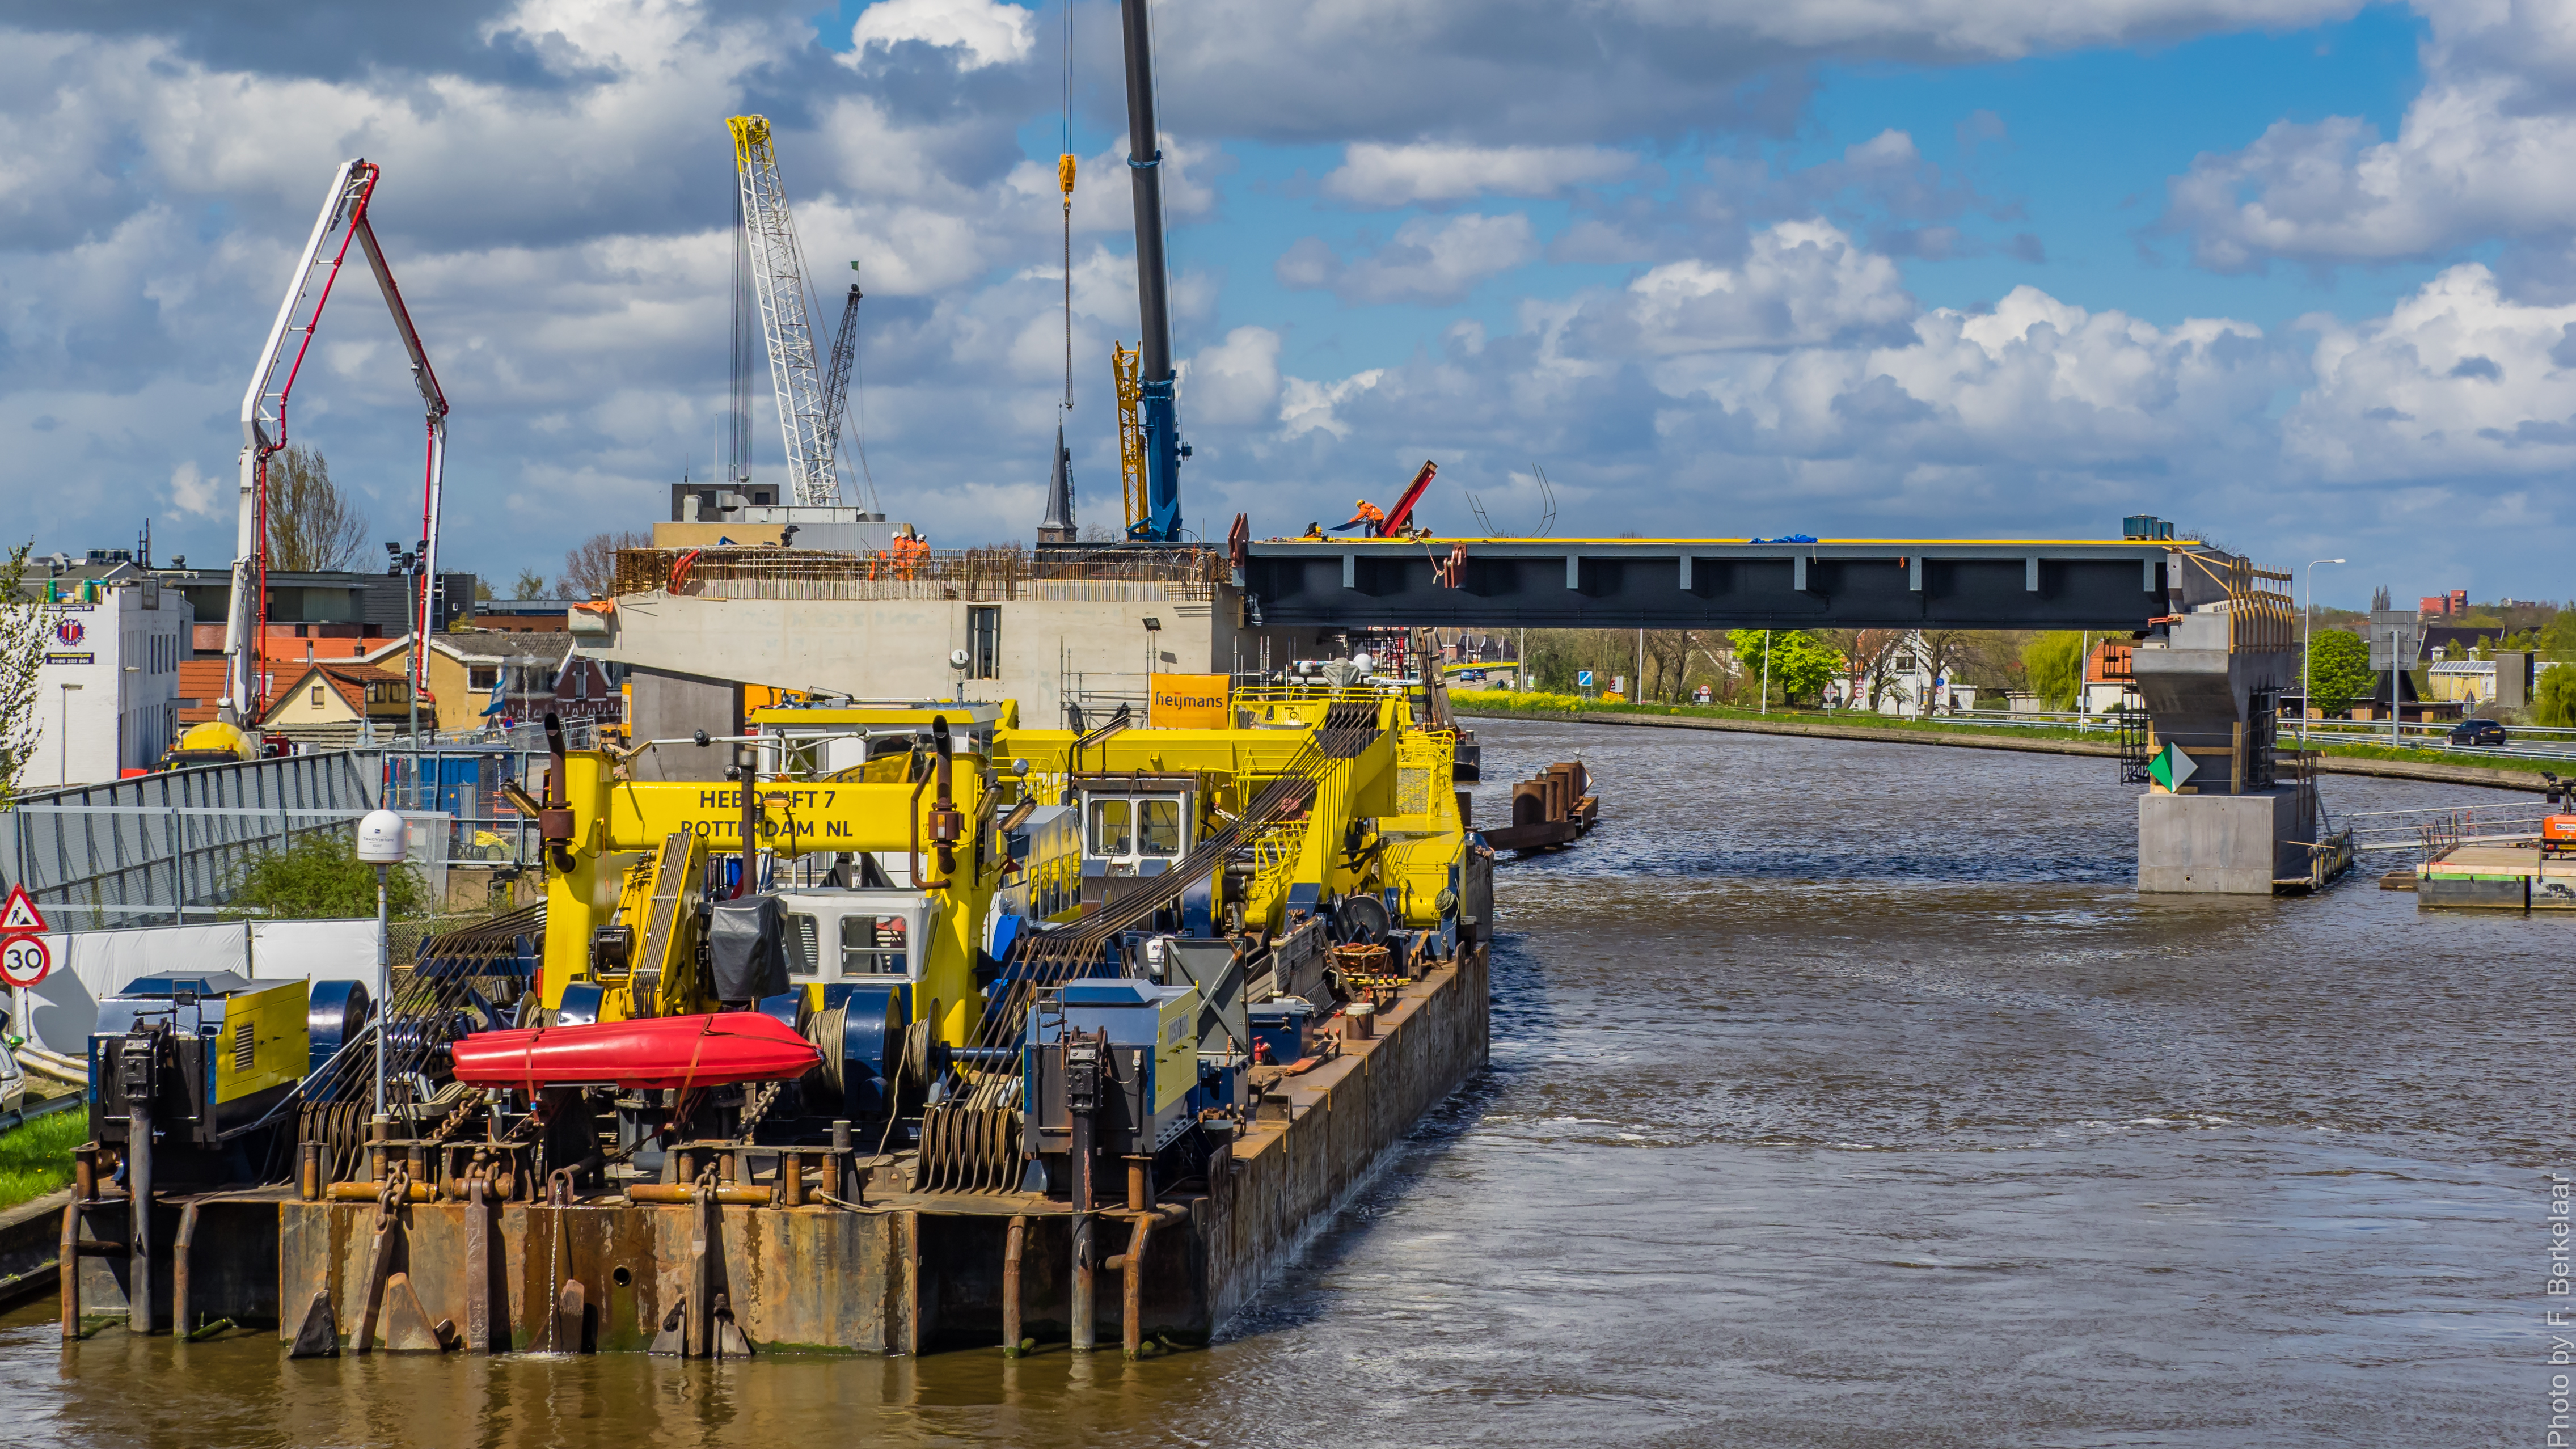
sea, coast, water, boat, bridge, river, canal, ship, transport, vehicle, harbor, port, waterway, ferry, nederland, zuidholland, brug, infrastructure, channel, tugboat, watercraft, nl, craneship, kraanschip, waddinxveen, gouwe, brugovergouwe, provinciezuidholland, moordrechtboog, hebo, drijvendebokhebolift7, drijvendebok, hebolift7, hebomaritiemservicebv, parallelstructuura12, heijmansnv, gouwekruising, amaliabrug, dredging